Upper Castle, Zizers

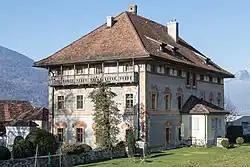

The Upper Castle in Zizers is a castle in the municipality of Zizers of the Canton of Graubünden in Switzerland. It is a Swiss heritage site of national significance.